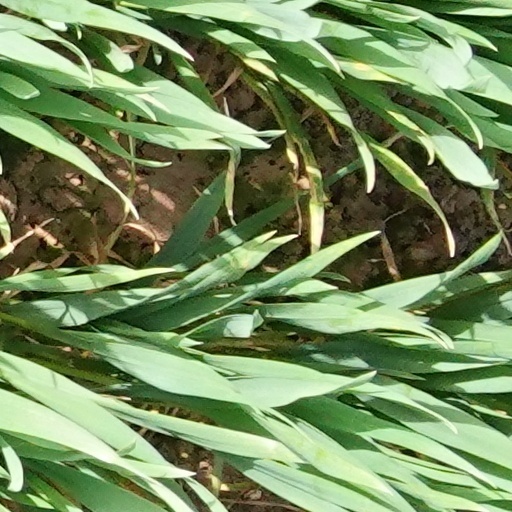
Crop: wheat